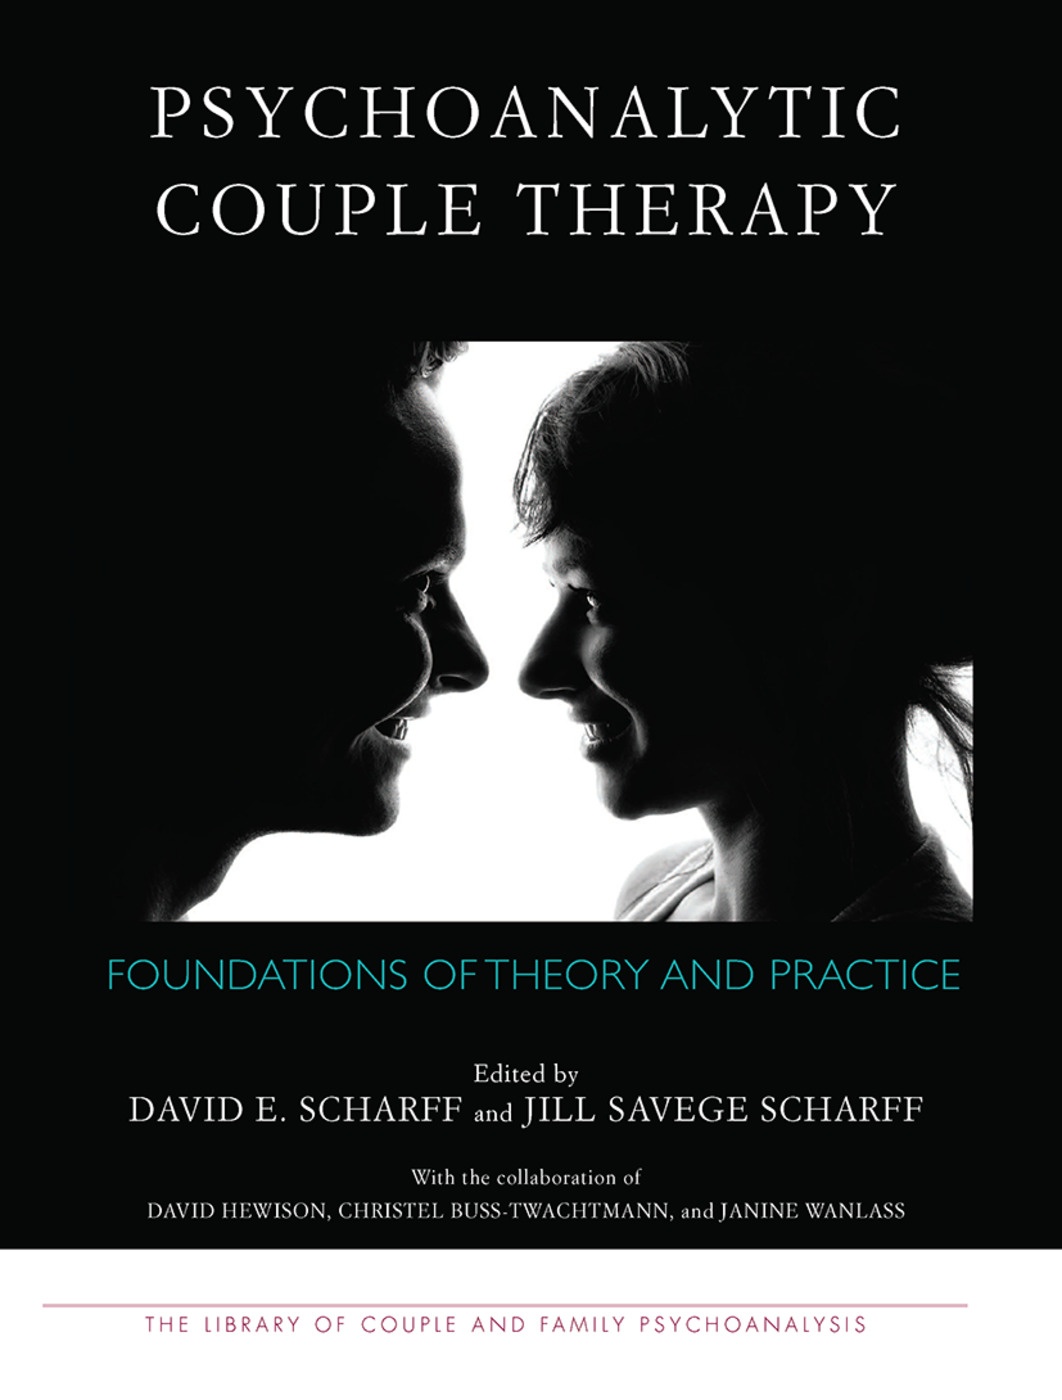
Psychoanalytic Couple Therapy - Hardback
In this time of vulnerable marriages and partnerships, many couples seek help for their relationships. Psychoanalytic couple therapy is a growing application of psychoanalysis for which training is not usually offered in most psychoanalytic and analytic psychotherapy programs.This book is both an advanced text for therapists and a primer for new students of couple psychoanalytic psychotherapy. Its twenty-eight chapters cover the major ideas underlying the application of psychoanalysis to couple therapy, many clinical illustrations of cases and problems in various dimensions of the work. The international group of authors comes from the International Psychotherapy Institute based in Washington, DC, and the Tavistock Centre for Couple Relationships (TCCR) in London. The result is a richly international perspective that nonetheless has theoretical and clinical coherence because of the shared vision of the authors.
Brand: Taylor & Francis
Category: Health & Beauty